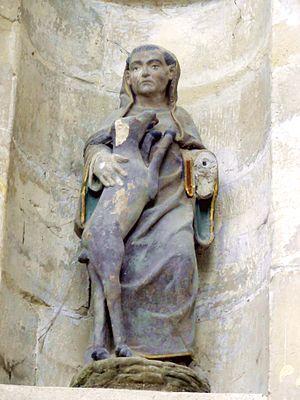
Abside, statue de saint Gilles l'Ermite XVe s.
L'église Saint-Leu-Saint-Gilles est une église catholique située à Chennevières-lès-Louvres, dans le Val-d'Oise, en France. Elle remplace une ancienne église dédiée à saint Médard, qui se trouvait au sud du village et a été rasée au début du XVIIIᵉ siècle au plus tard. L'église actuelle a été fondée au XIVᵉ siècle par le seigneur de Chennevières, Gilles Choisel, d'où elle tient son saint patron, Gilles l'Ermite. Le second patron, saint Loup, n'est attesté qu'au milieu du XVIᵉ siècle. C'est à cette époque qu'un spacieux chœur Renaissance est édifié à l'est de la petite nef gothique. Il est flanquée de deux chapelles, dont celle du nord est dédiée à la Vierge Marie et accueille une statue de la Vierge à l'Enfant du début du XIVᵉ siècle. Le décor de l'abside est particulièrement soigné, et des niches à statues, dont deux avec des dais richement ouvragés, y agrémentent les piliers. Selon une inscription, l'achèvement du chœur actuel peut être situé en 1577. À cette époque, c'est encore une tour associée au château tout proche qui fait office de clocher. Il s'écroule en 1718, et le seigneur M.